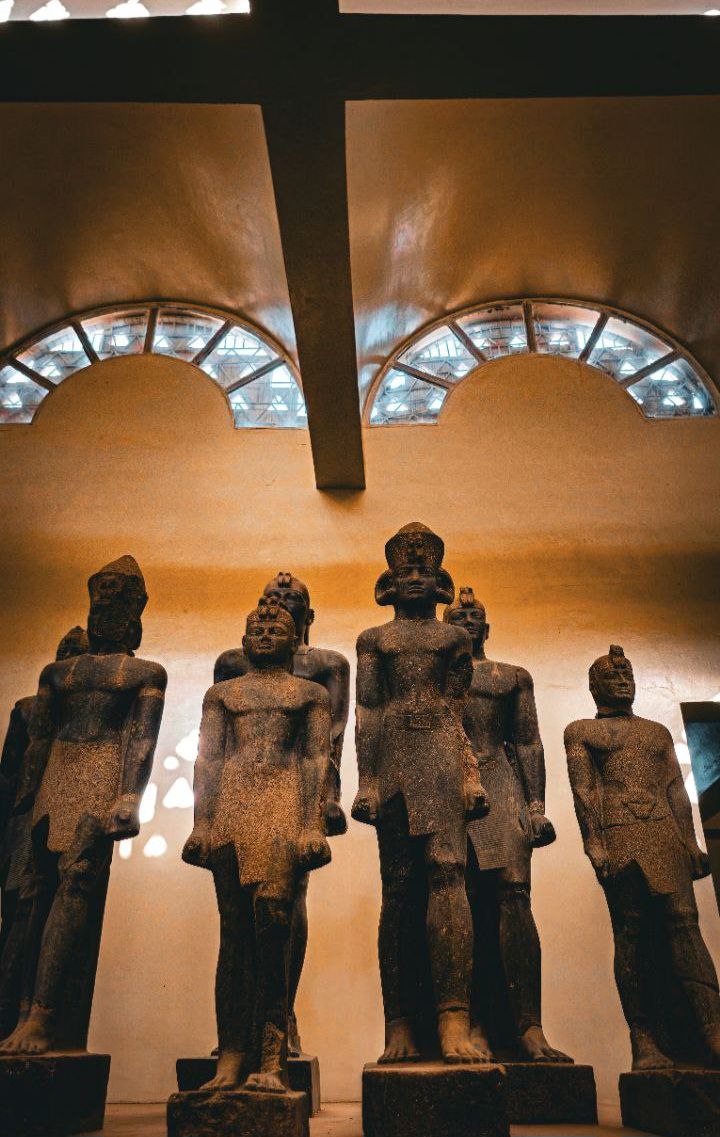
الوصف بالفصحى: تماثيل أثرية قديمة لملوك مملكة كوش
الوصف بالعامية السودانية: ثماثيل أثرية قديمة لملوم مملكة كوش
التصنيف: Local Culture & Objects